Goodwin Sands

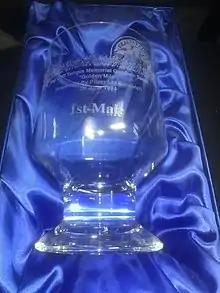
1st Male Trophy

The US cargo steamer (and former Liberty Ship) , battered by a gale, ran aground on Goodwin Sands on 12 September 1946. The ship broke her back on or about 21 September 1946, and was soon in two pieces. During 1947, both pieces were subsequently refloated and towed to port for scrapping.